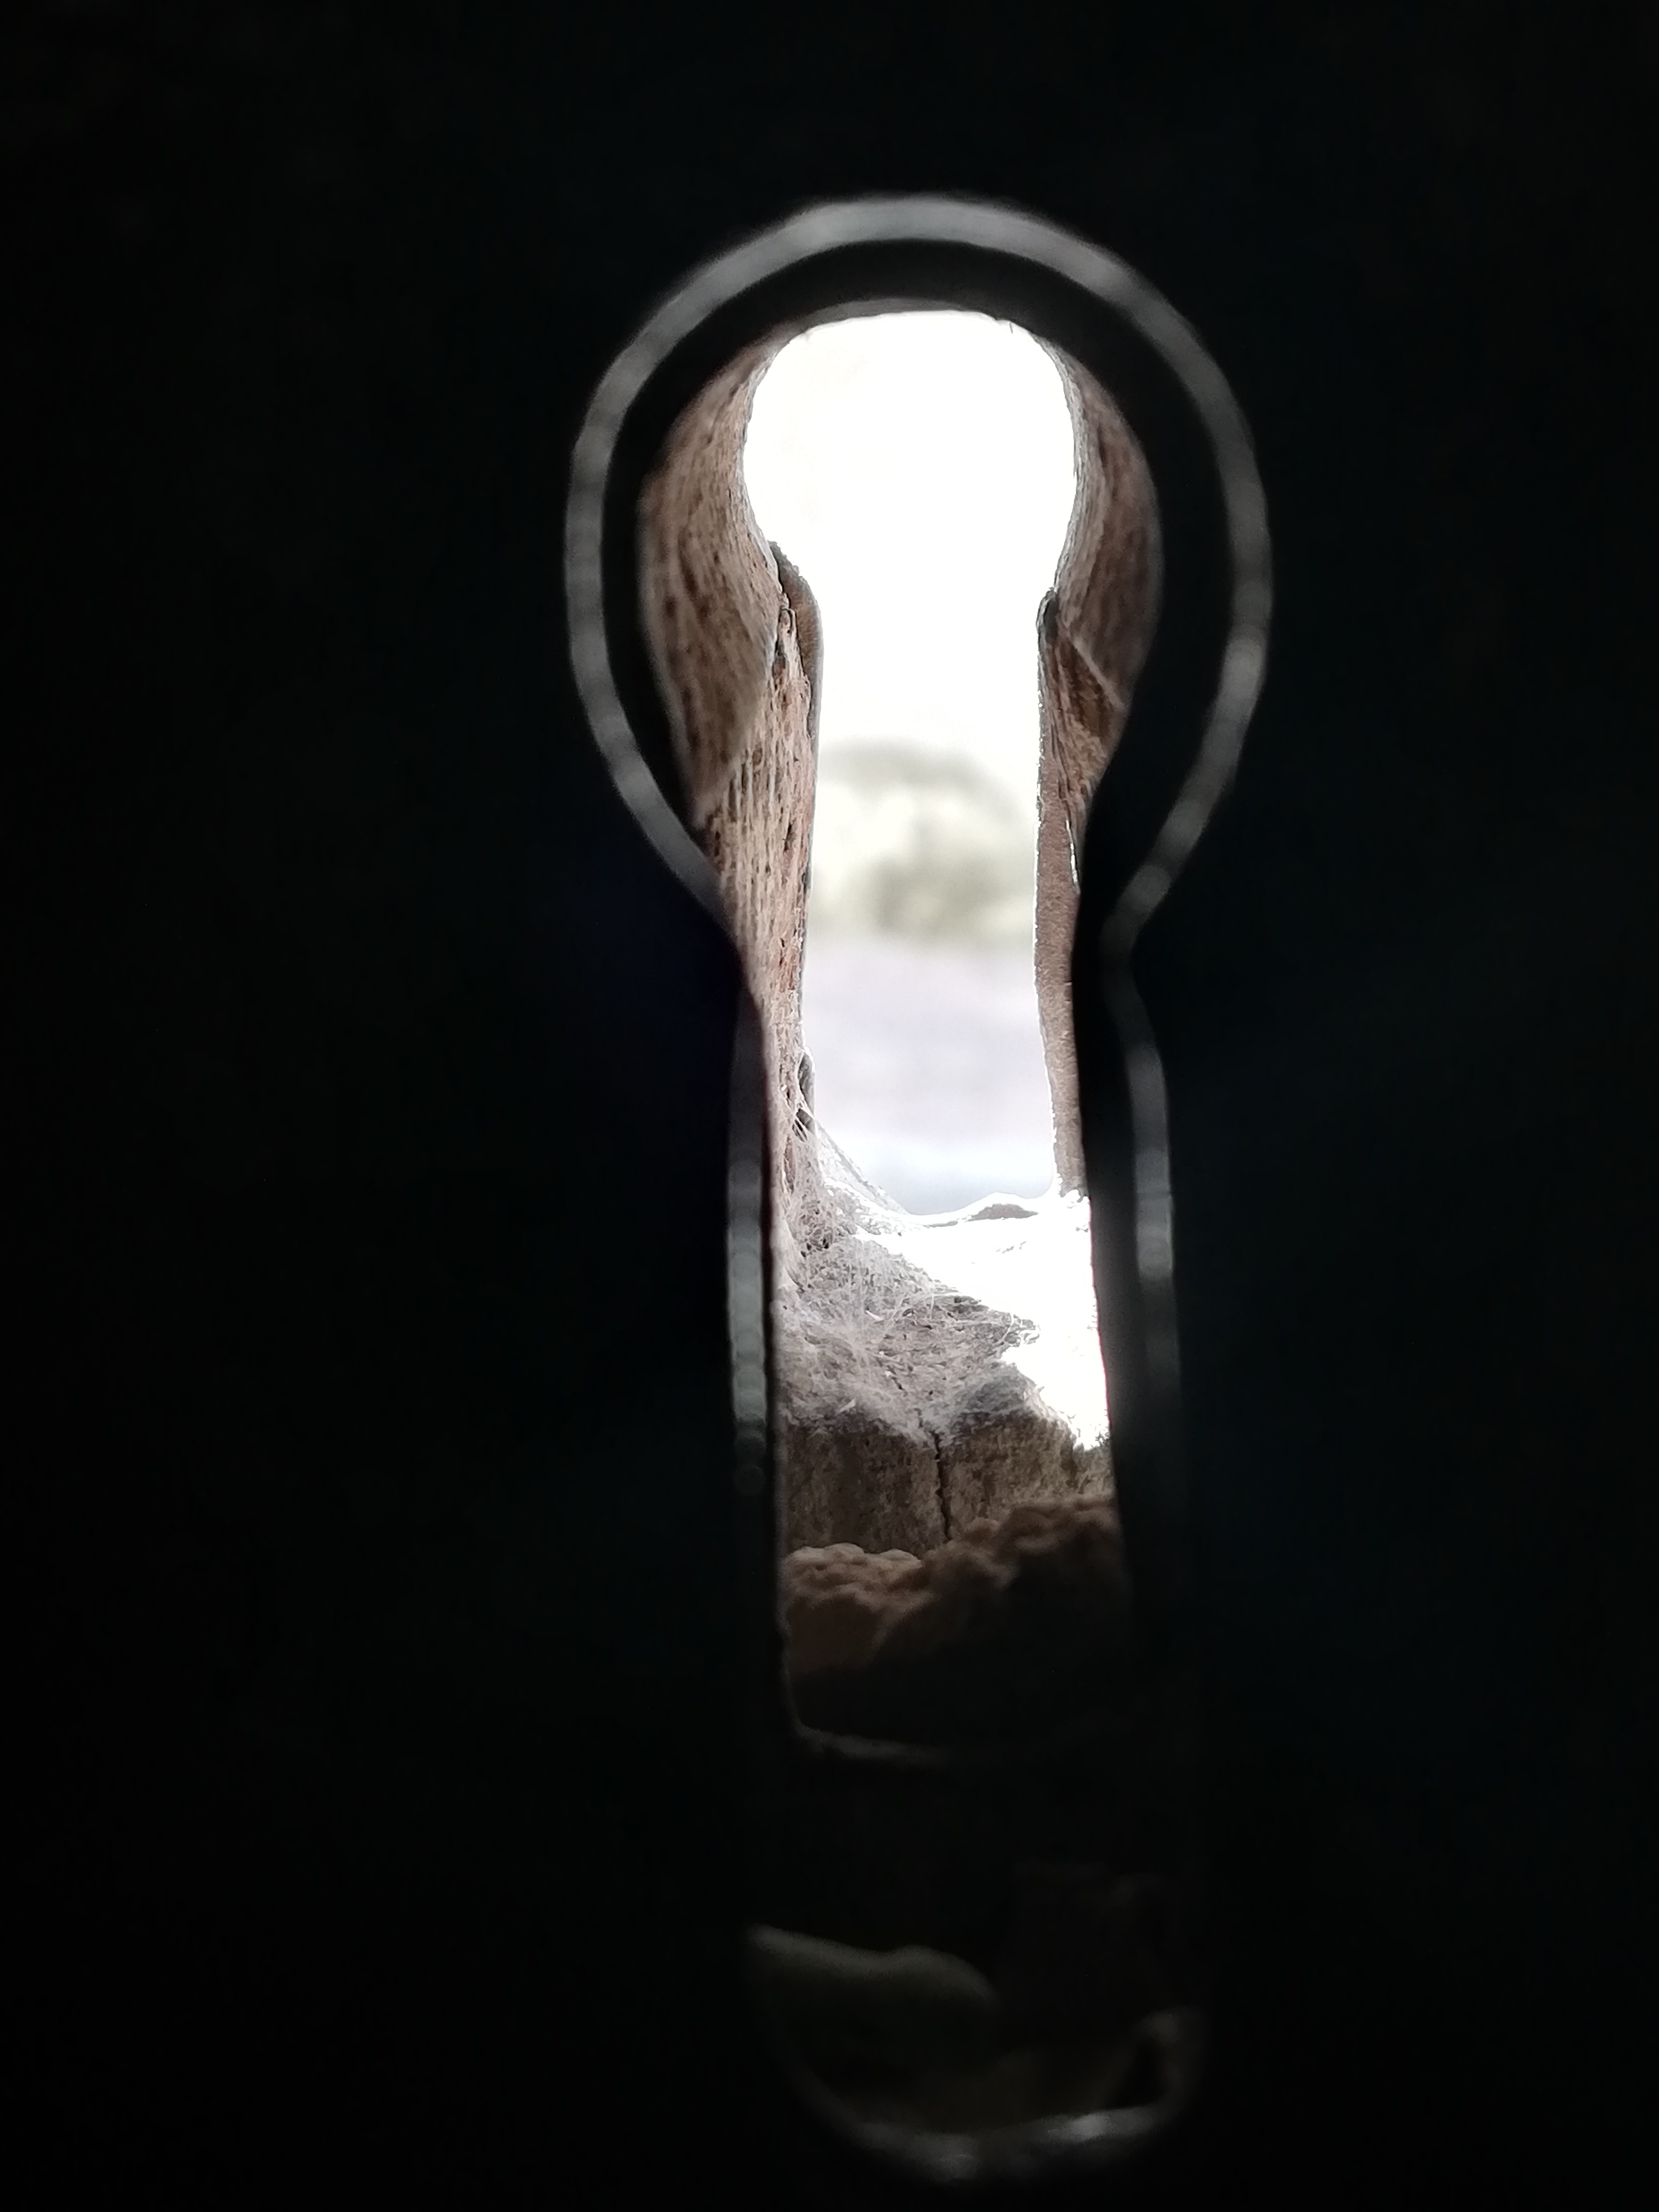
keyhole, light, darkness, photography, still life photography